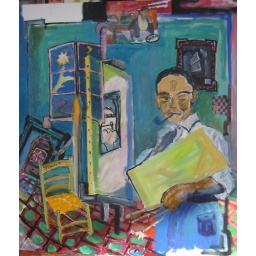
Gagin in the yellow house (2) werkfoto